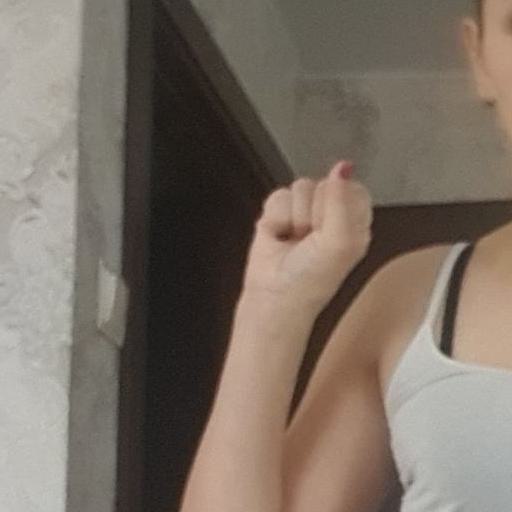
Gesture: fist